East–West cultural debate

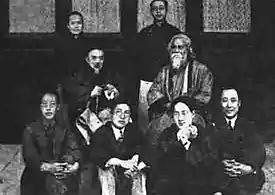
In 1924, Tagore, an Indian poet who advocated the revival of Eastern culture, visited China, which caused different levels of support and opposition from the eastern and western cultural debate and the scientific and metaphysical debate. The picture shows Tagore giving a lecture at Tsinghua University.

After World War I, there was a sense of pessimism among European intellectuals, believing that these damages stemmed from the civilization of material science, while scholars such as Russell, Bergson, and Euken believed that Eastern civilizations such as China and India might be the way to salvation. In 1918, German young teacher Spengler wrote "The Decline of the West", with a first edition of 90000 copies, which became popular in Europe and was unprecedented since the publication of ""On the Origin of Species"". It is believed that European civilization has reached its final stage, and Europeans should no longer cling to fantasies about the past, but instead focus on discipline, military, and technology. Gaisarin's "A Philosopher's Travel Diary" describes his travels to China, India, and the Americas, comparing various civilizations and believing that a life of contemplation should be advocated. Thomas Mann and Hesse also believed that the Western century had come to an end. At the same time, Eastern culture began to become popular in Europe. Some scholars have said, "The power and influence of Eastern culture in Europe has long since spread beyond the scope of a few recreational writers and specialized antiquarians to the majority of people, and all those who are mentally disturbed in this world are among them."